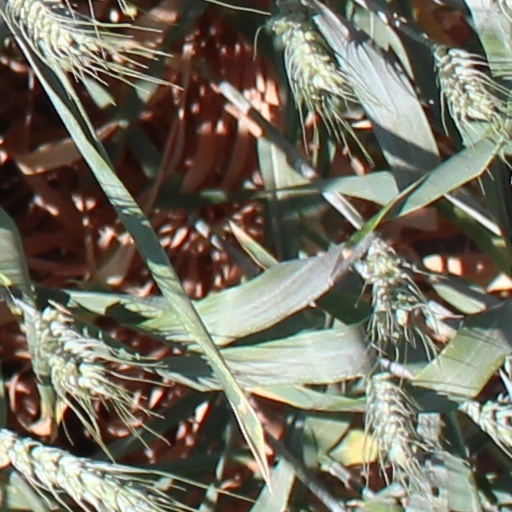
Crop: wheat